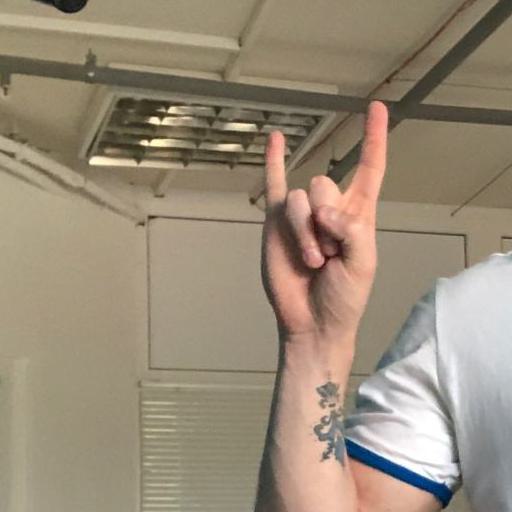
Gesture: rock